Roaring Forties

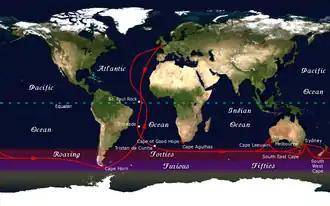
The Clipper Route, taken by ships sailing from Europe to Australia in order to take advantage of the Roaring Forties

Hot air rises at the Equator and is pushed towards the poles by cooler air travelling towards the Equator (an atmospheric circulation feature known as the Hadley Cell). At about 30°S, the outward-travelling air sinks to lower altitudes, and continues toward the poles closer to the ground (the Ferrel Cell), then rises up again from about 60°S as the air joins the Polar vortex. This travel in the 30°–60°S zone combines with the rotation of the earth to move the air currents from west to east, creating westerly winds.